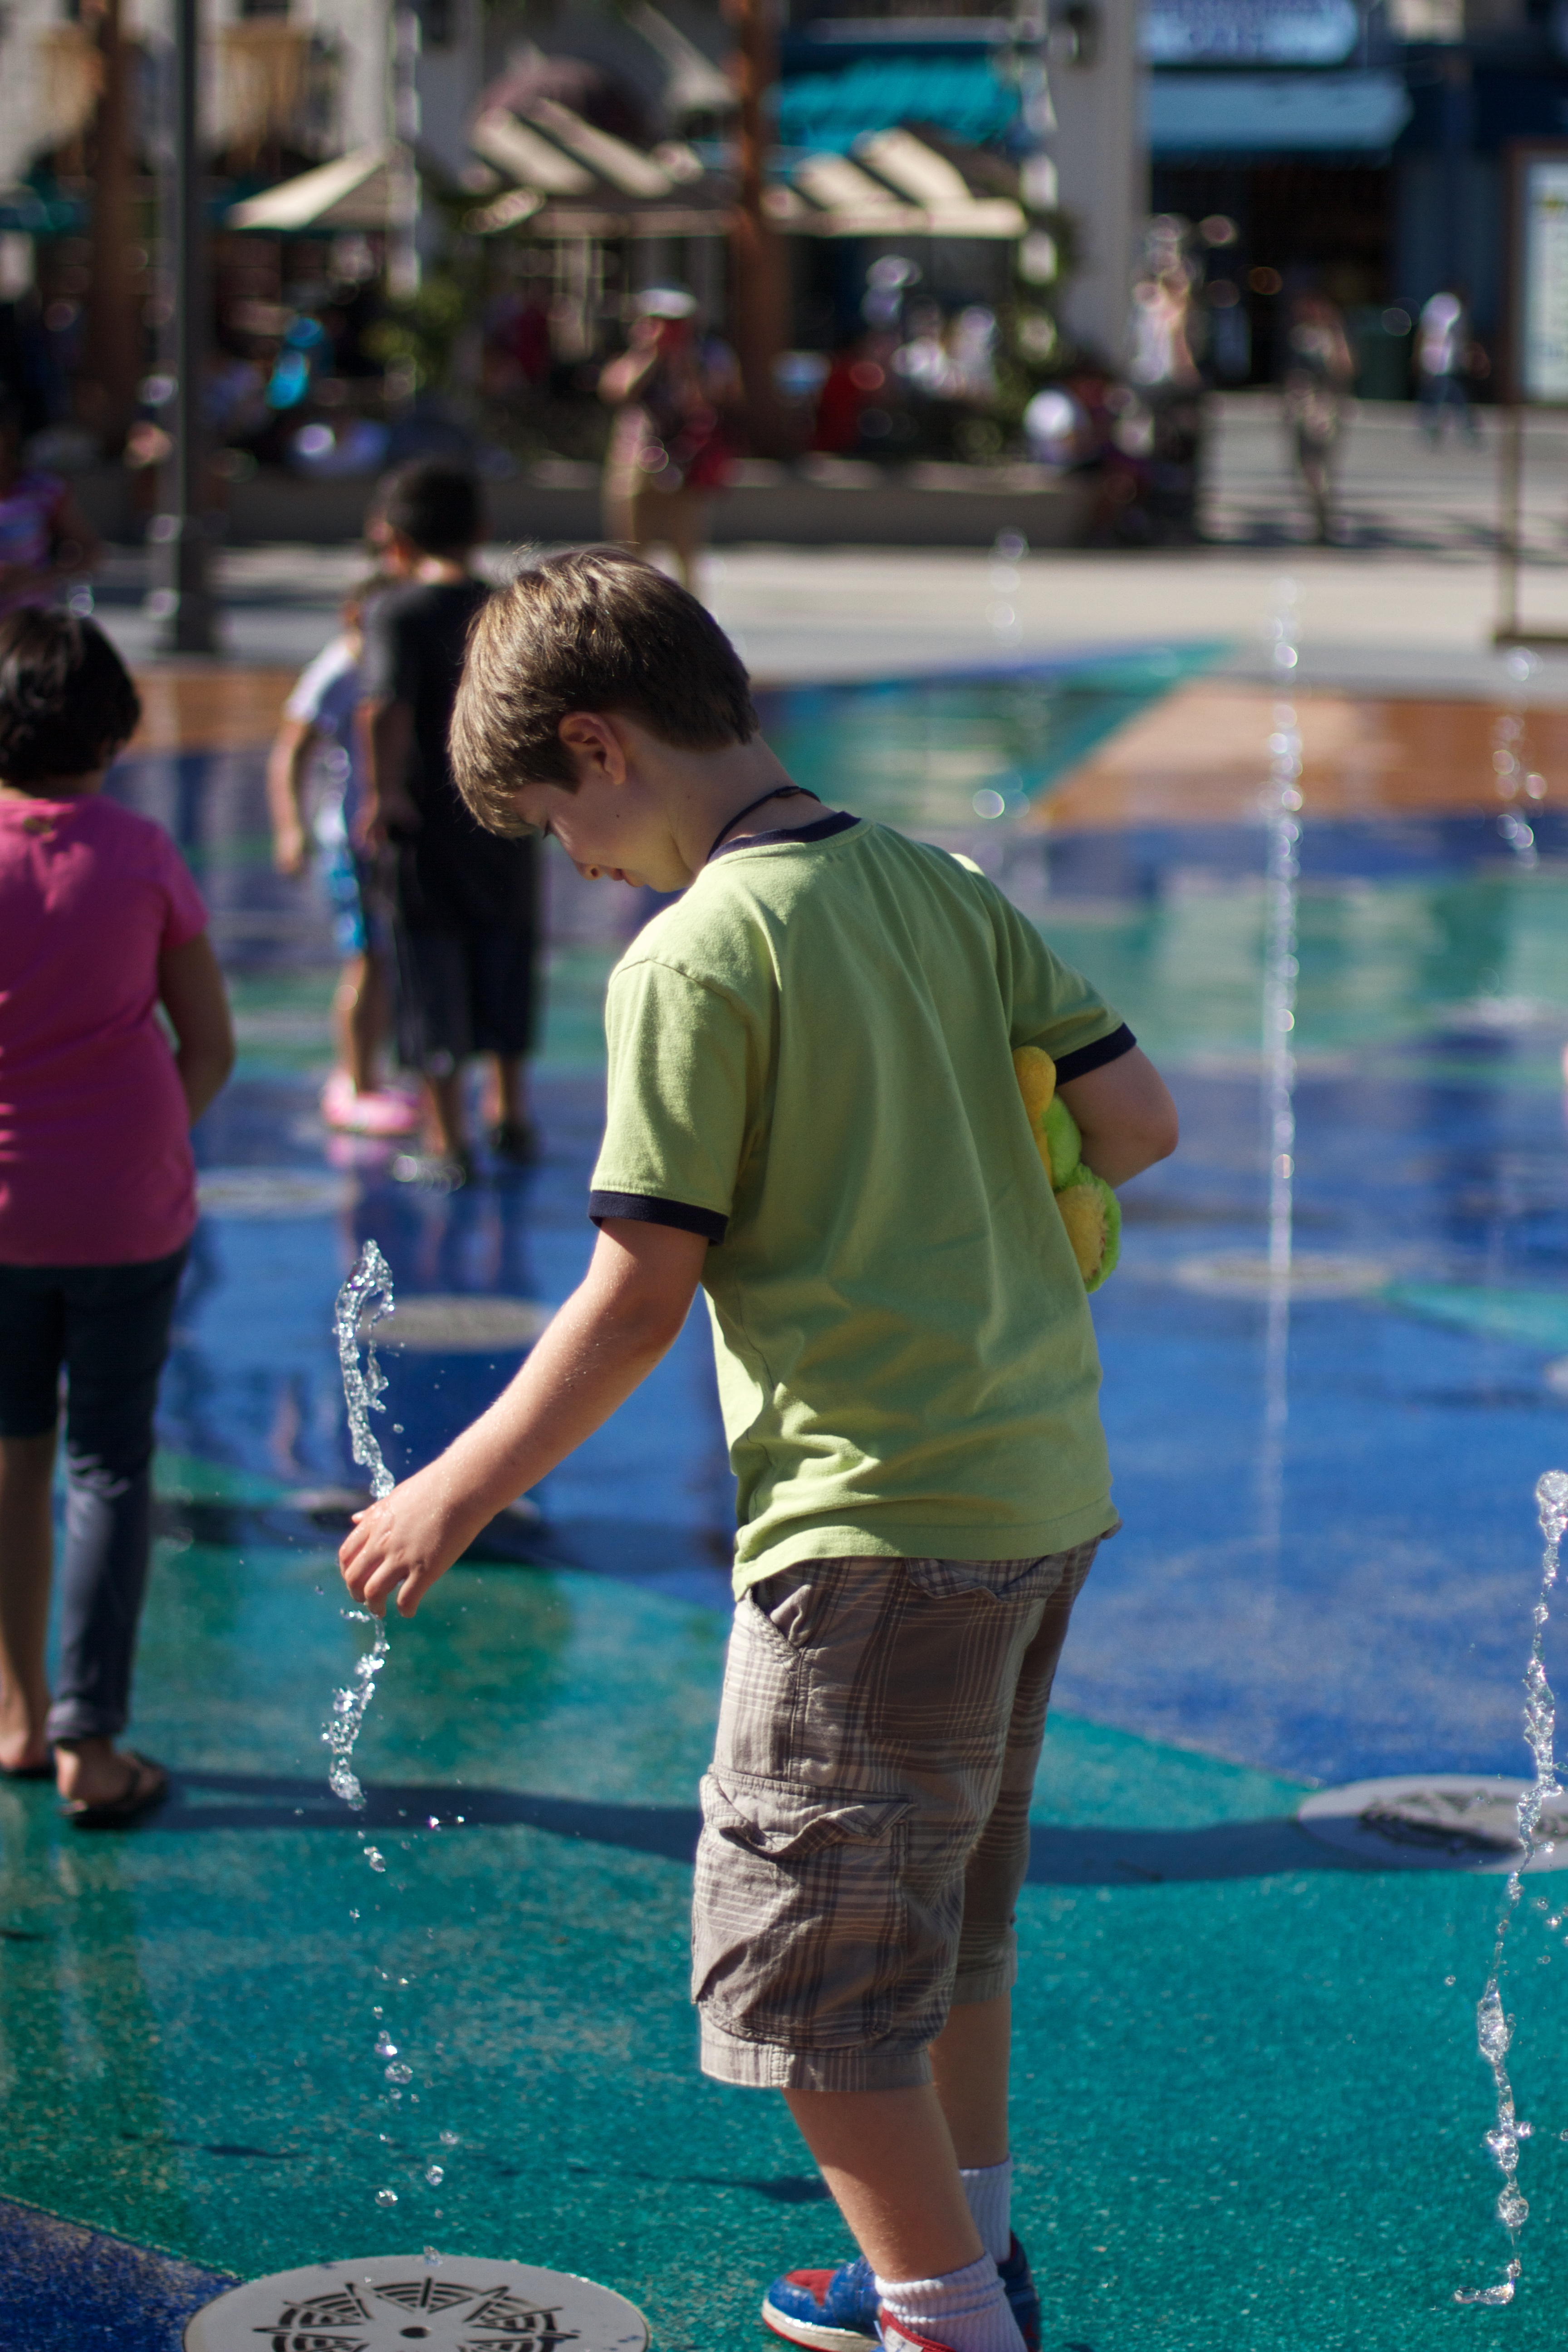
water, spring, season, fun, sports, endurance sports